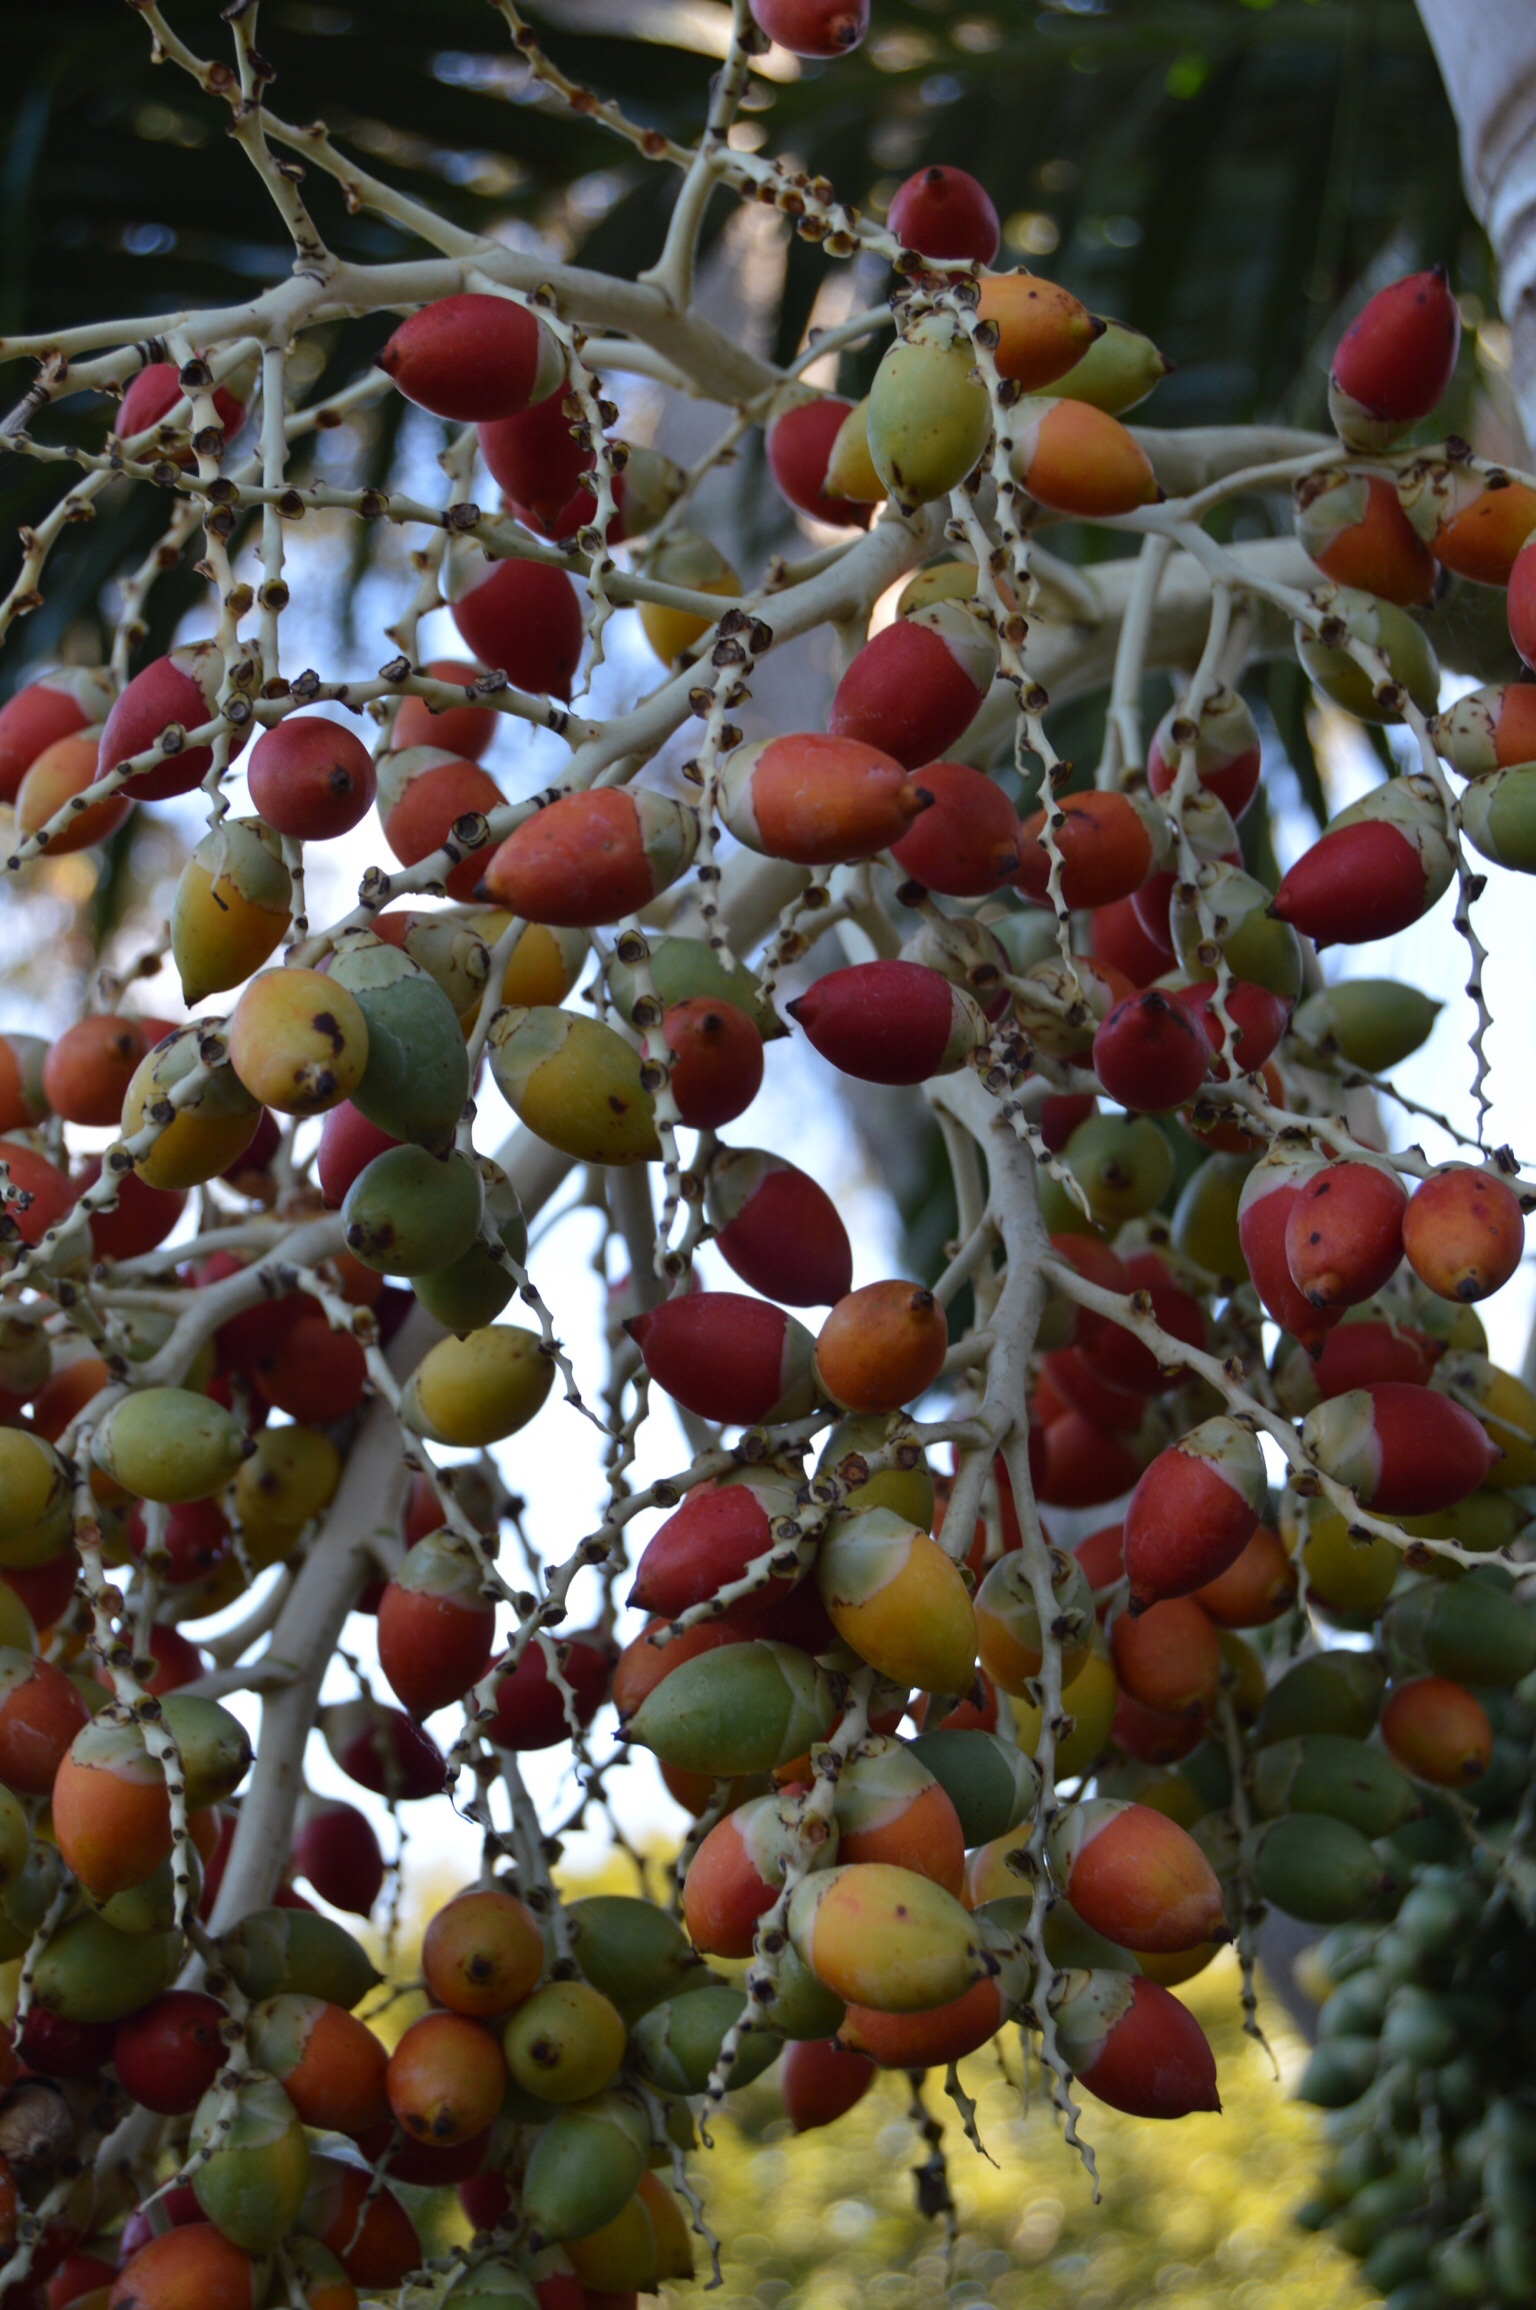
nature, branch, plant, fruit, texture, flower, food, produce, tropical, color, tropical fruit, berries, exotic, organic, flowering plant, tropical background, land plant